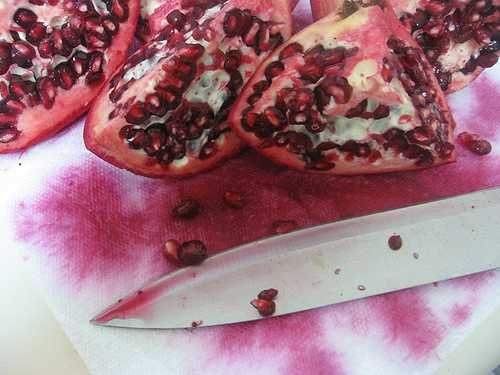
Label: Pomegranate